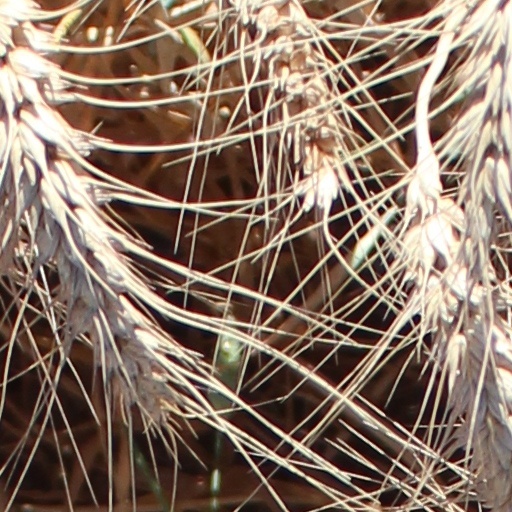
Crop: wheat